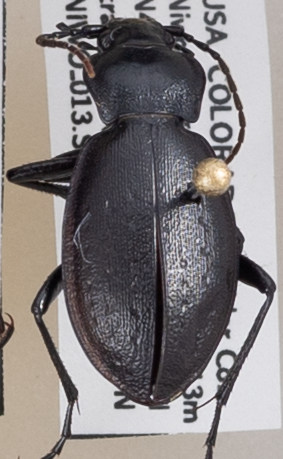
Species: Carabus taedatus
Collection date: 2022-08-09
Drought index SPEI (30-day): -0.142
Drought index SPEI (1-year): -0.88
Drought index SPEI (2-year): -1.106